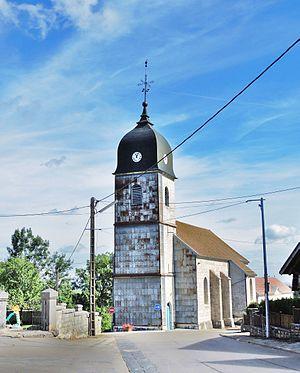
Eglise saint Martin de Passonfontaine